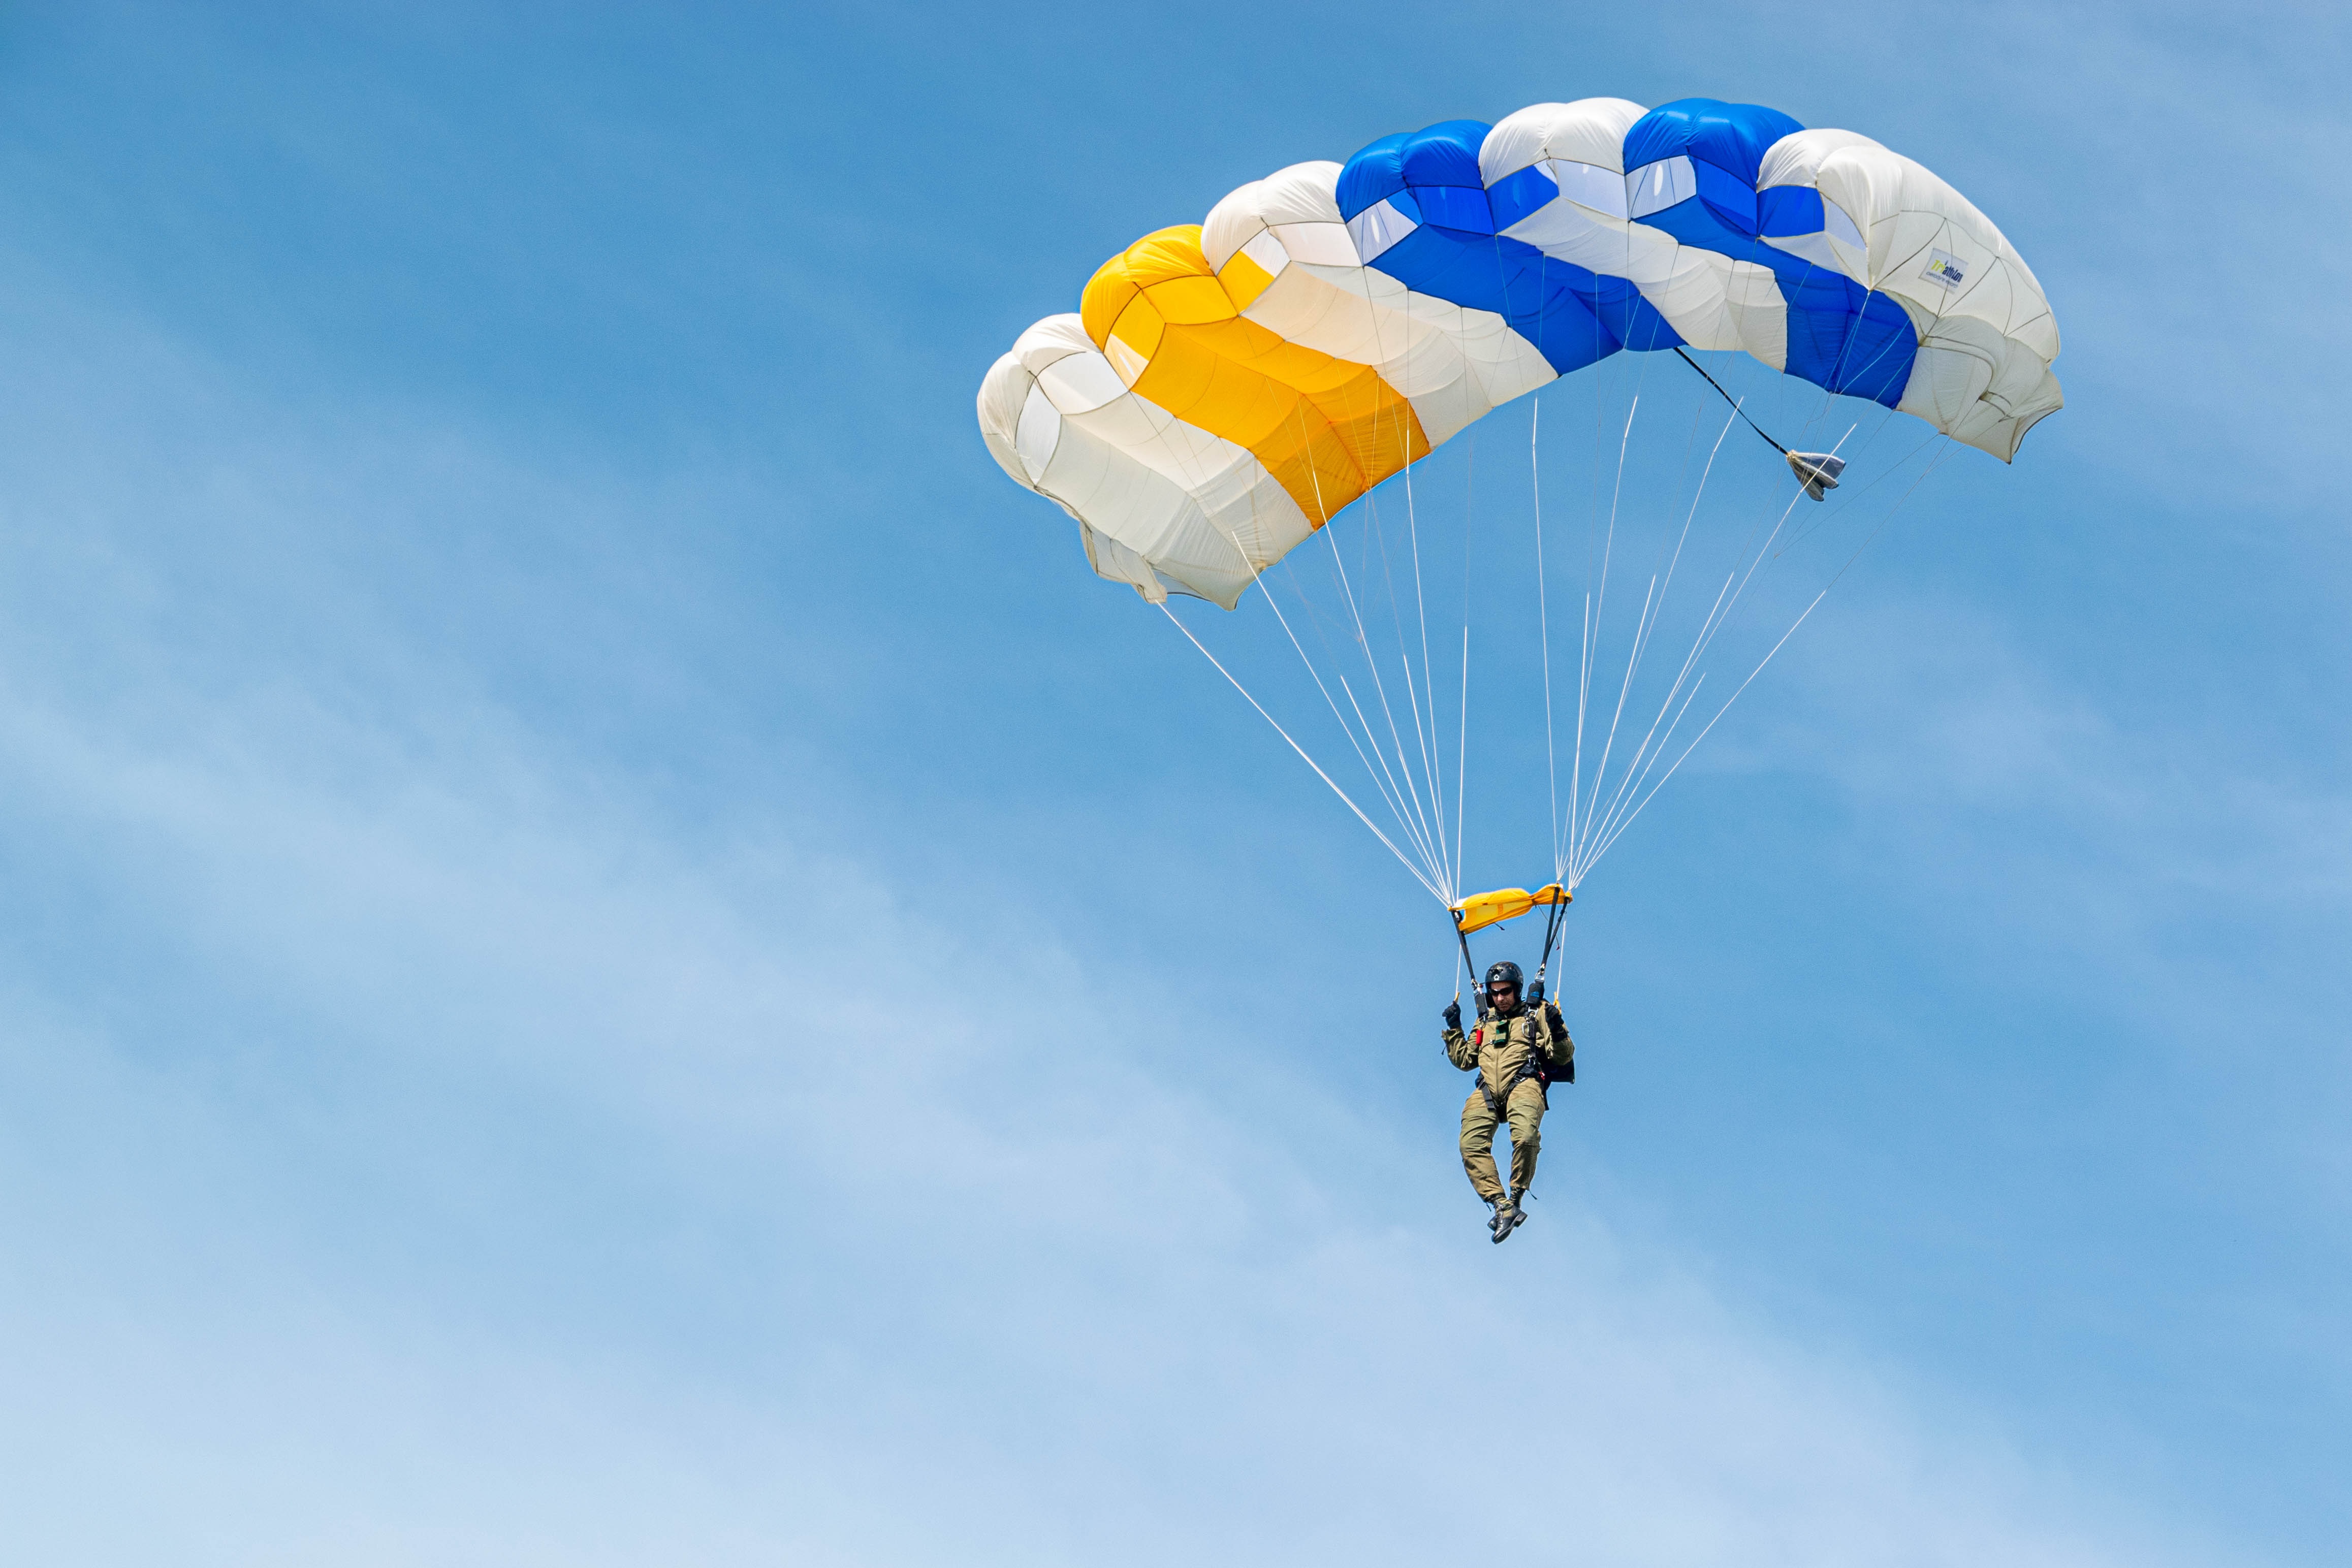
sky, cloud, parachute, paragliding, parachuting, air travel, travel, windsports, leisure, recreation, wind, fun, air sports, sports, cumulus, extreme sport, landscape, adventure, flight, holiday, kite sports, horizon, stunt performer, grassland, parasailing, vacation